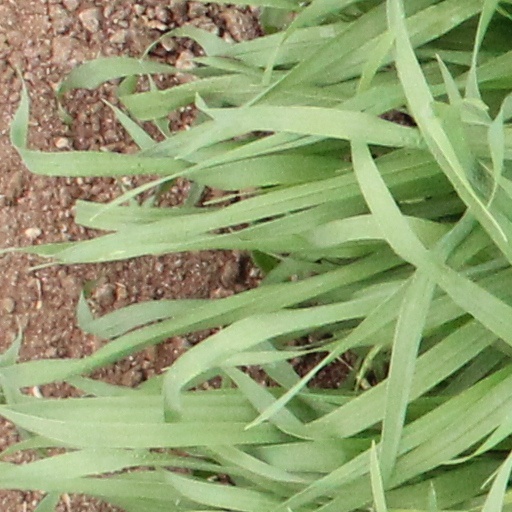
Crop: wheat